Amlaíb Conung

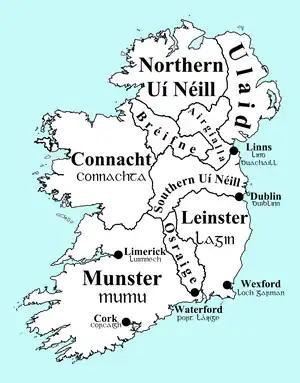
Ireland circa 900; the Viking settlements of Linns, Dublin, Wexford, Waterford, Cork and Limerick are marked

The earliest mention of Amlaíb Conung is in the "Annals of Ulster", which in 853 describe his arrival in Ireland: